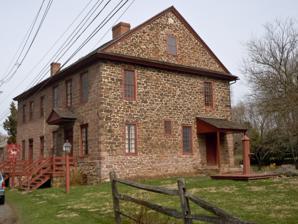
Building: White Horse Tavern (Douglassville, Pennsylvania)
Country: United States of America
Year built: 1765
Historic tavern in Pennsylvania, United States United States historic place White Horse Tavern U.S. National Register of Historic Places White Horse Tavern, March 2011 Show map of Pennsylvania Show map of the United States Location 509 Old Philadelphia Pike, Douglassville , Amity Township, Pennsylvania Coordinates 40°15′13″N 75°43′31″W / 40.25361°N 75.72528°W / 40.25361; -75.72528 Area 1 acre (0.40 ha) Built 1765 Architectural style Georgian NRHP reference No. 75001618 Added to NRHP April 21, 1975 The White Horse Tavern is an historic, American inn and tavern that is located in Douglassville , Amity Township , Berks County, Pennsylvania . Part of the Morlatton Village historic site, it was listed on the National Register of Historic Places in 1975. History and architectural features This historic building is situated on the banks of the Schuylkill River . Originally built in 1765, it is a 2 + 1 ⁄ 2 -story, five-bay, sandstone building with a gable roof. A 2 + 1 ⁄ 2 -story, three-bay, addition was erected in 1780. The building operated as an inn and tavern until 1870, when it was converted to a three-family residence. The house was obtained in 1971, and subsequently restored by the Historic Preservation Trust of Berks County. It was listed on the National Register of Historic Places in 1975, and is part of the Morlatton Village historic site. See also National Register of Historic Places listings in Berks County, Pennsylvania References